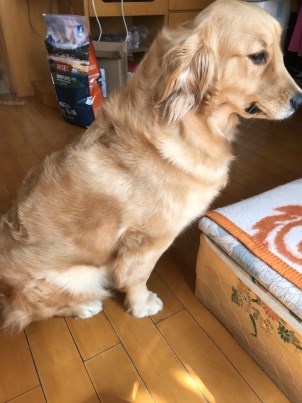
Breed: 5355-n000126-golden_retriever